National Crusade Against Hunger (Mexico)

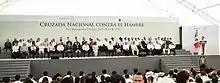
CruzadaNacionalContraElHambre

The program is based on five principal objectives, centered on hunger, food production and community participation. The two hunger objectives are to eliminate hunger in extremely impoverished communities, and eradicate acute malnutrition in children. The two food production objectives are to cut down losses of after harvesting, and of food in storage, transportation, distribution, and commercialization; as well as to increase both food production, and the profit of farmers. Finally, the last objective is to promote community participation to achieve the other four objectives.